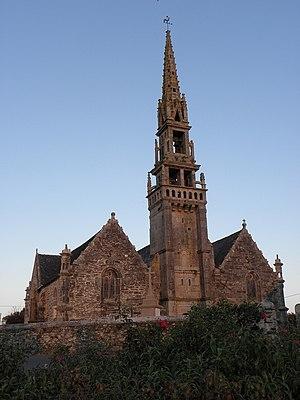
Façade occidentale de l'église saint-Éguiner de Loc-Éguiner (29). This building is inscrit au titre des Monuments Historiques. It is indexed in the Base Mérimée, a database of architectural heritage maintained by the French Ministry of Culture,
Loc-Eguiner [lɔkeginɛʁ], canton de Ploudiry, est une commune du département du Finistère, dans la région Bretagne, en France. La commune est parfois dénommée Loc-Éguiner-Ploudiry pour la différencier de Loc-Éguiner-Saint-Thégonnec.